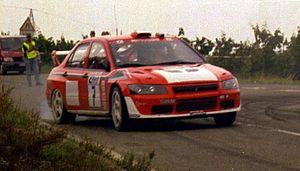
Le Groupe A est la catégorie relative aux voitures de tourisme modifiées, dans le règlement FIA. Cette catégorie a été créée en 1982 pour remplacer l'ancienne catégorie Groupe 2.